Bancroft Tower

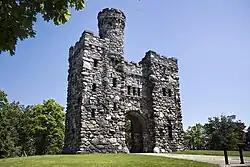
Bancroft Tower

Bancroft Tower is a tower of granite and natural stone, which looks like a miniature feudal castle. It is in Salisbury Park, in the city of Worcester, Massachusetts. The folly was erected in 1900, in memory of George Bancroft, a native of Worcester and a politician, historian, and statesman. The tower was designed by Worcester architects Earle and Fisher, and cost about $15,000 to build. Bancroft Tower is listed on the National Register of Historic Places.